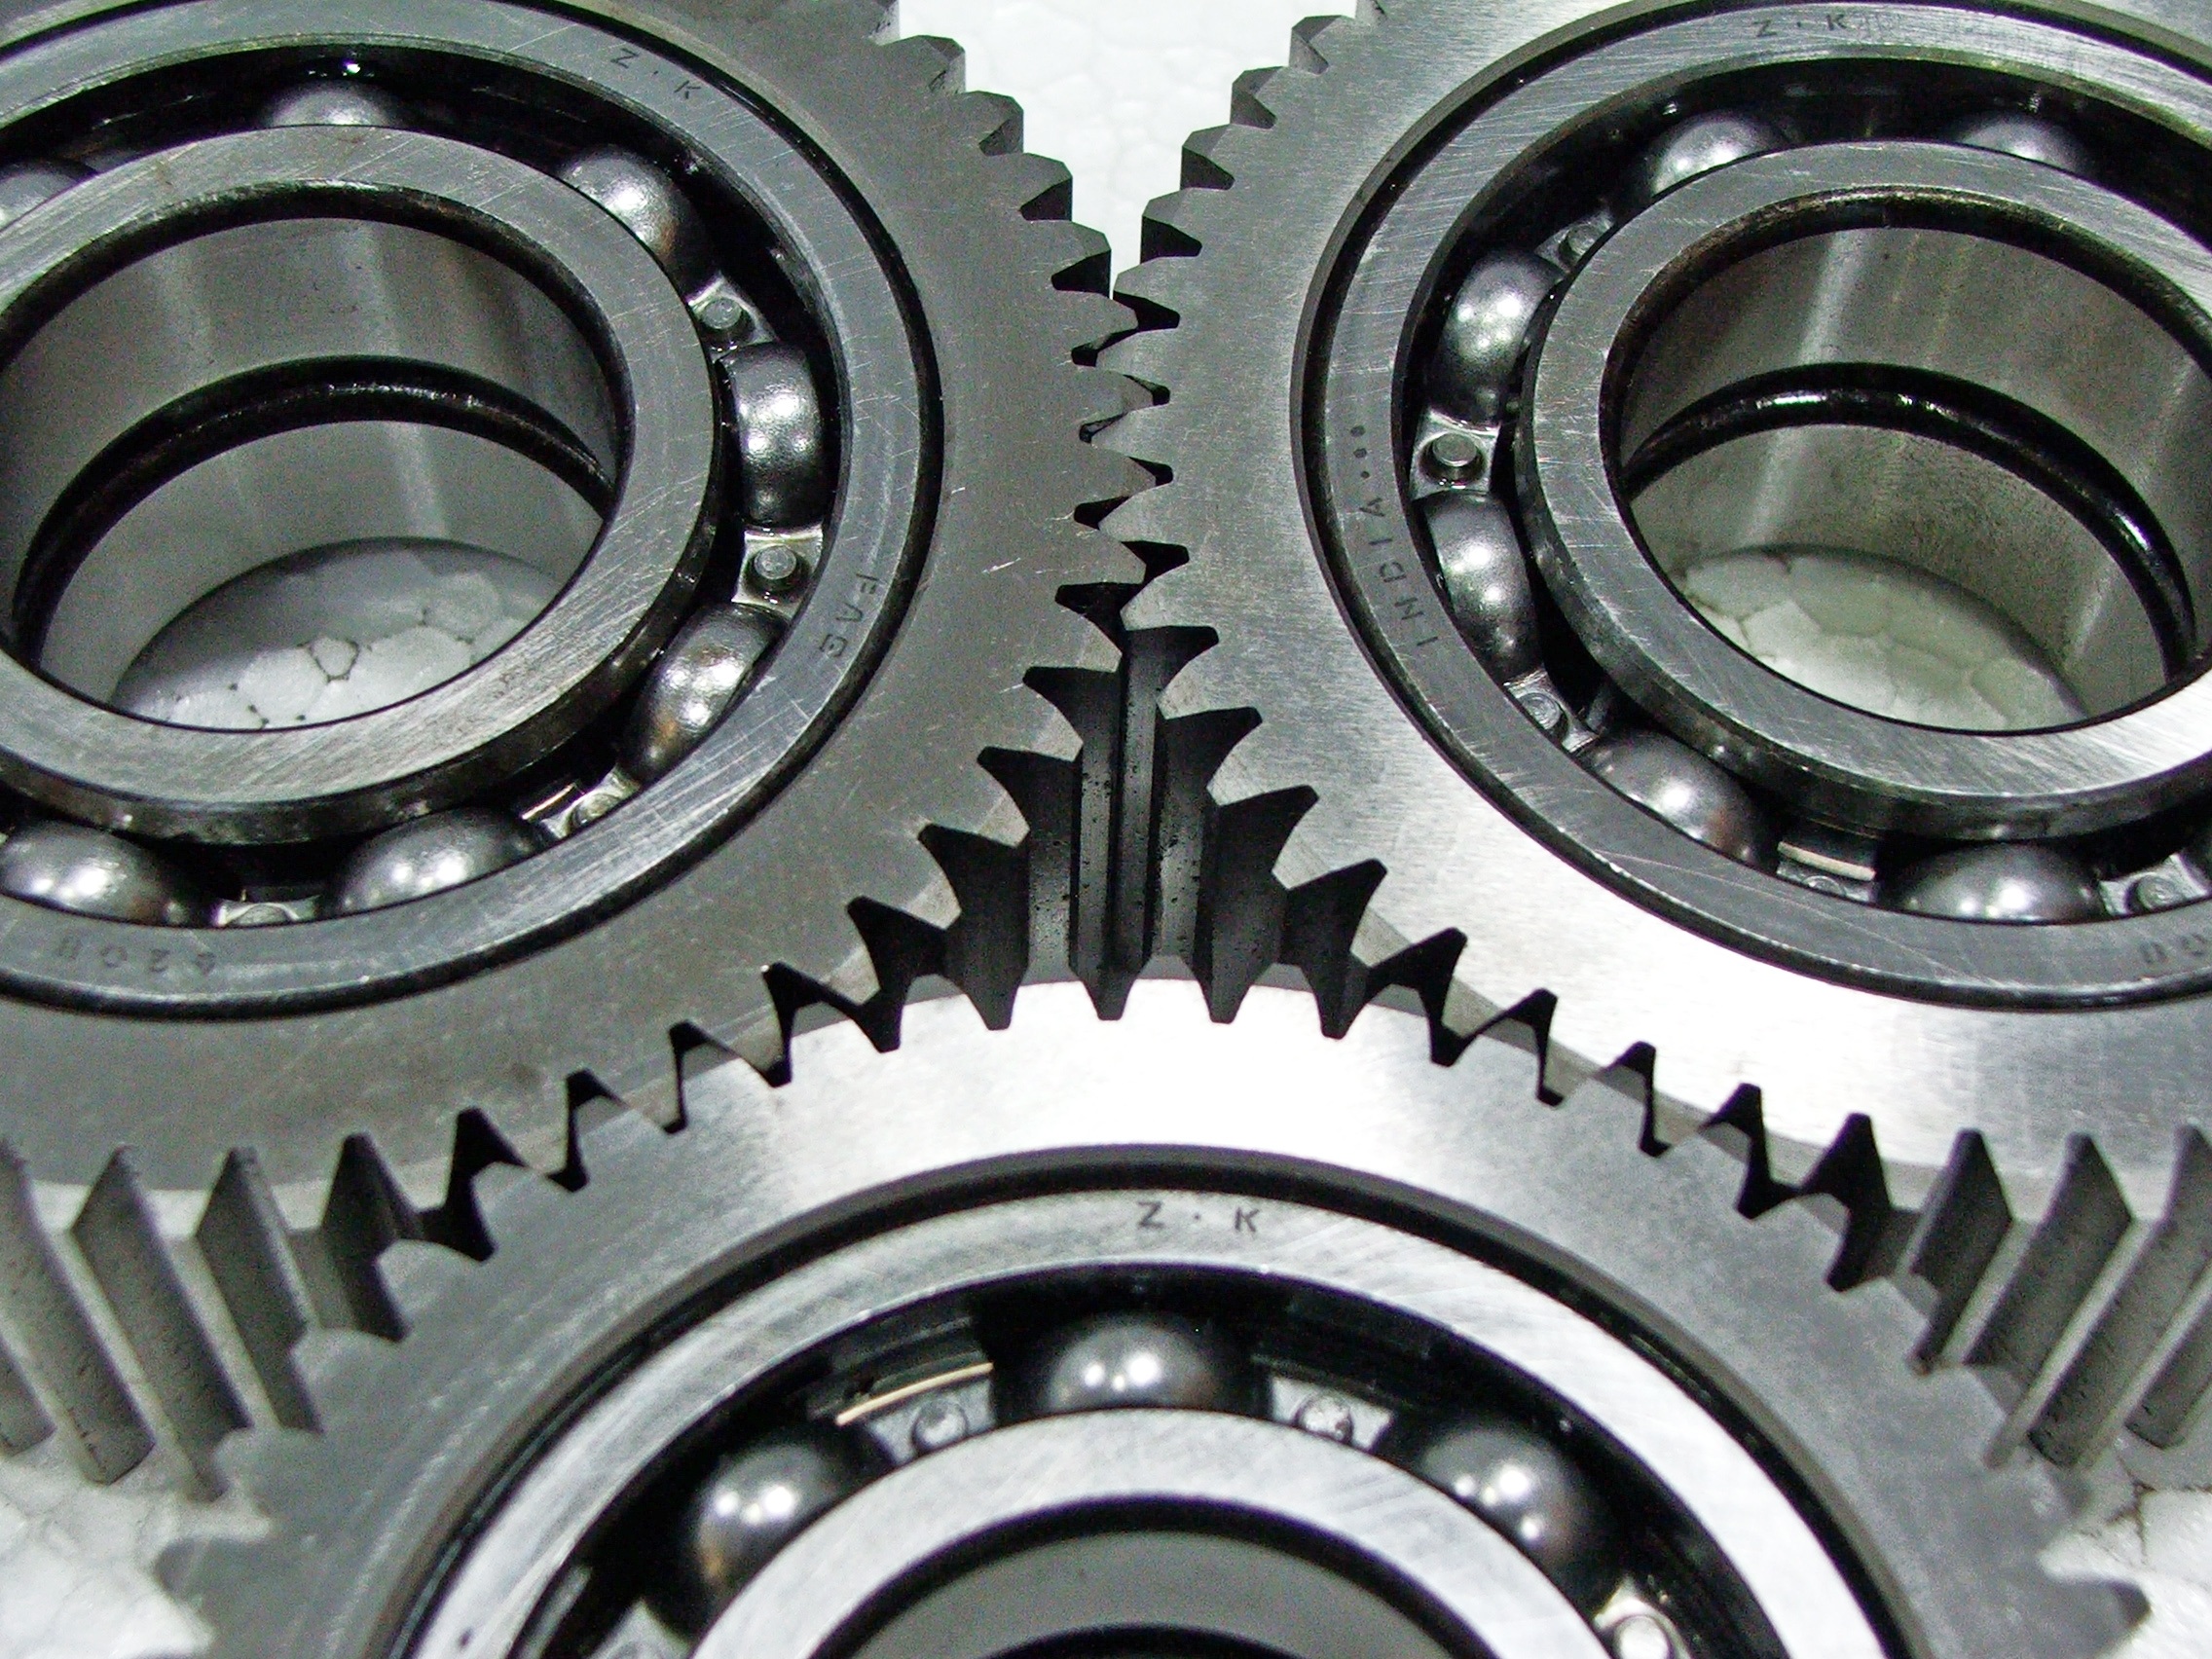
wheel, gear, metal, circle, gears, rim, hardware accessory